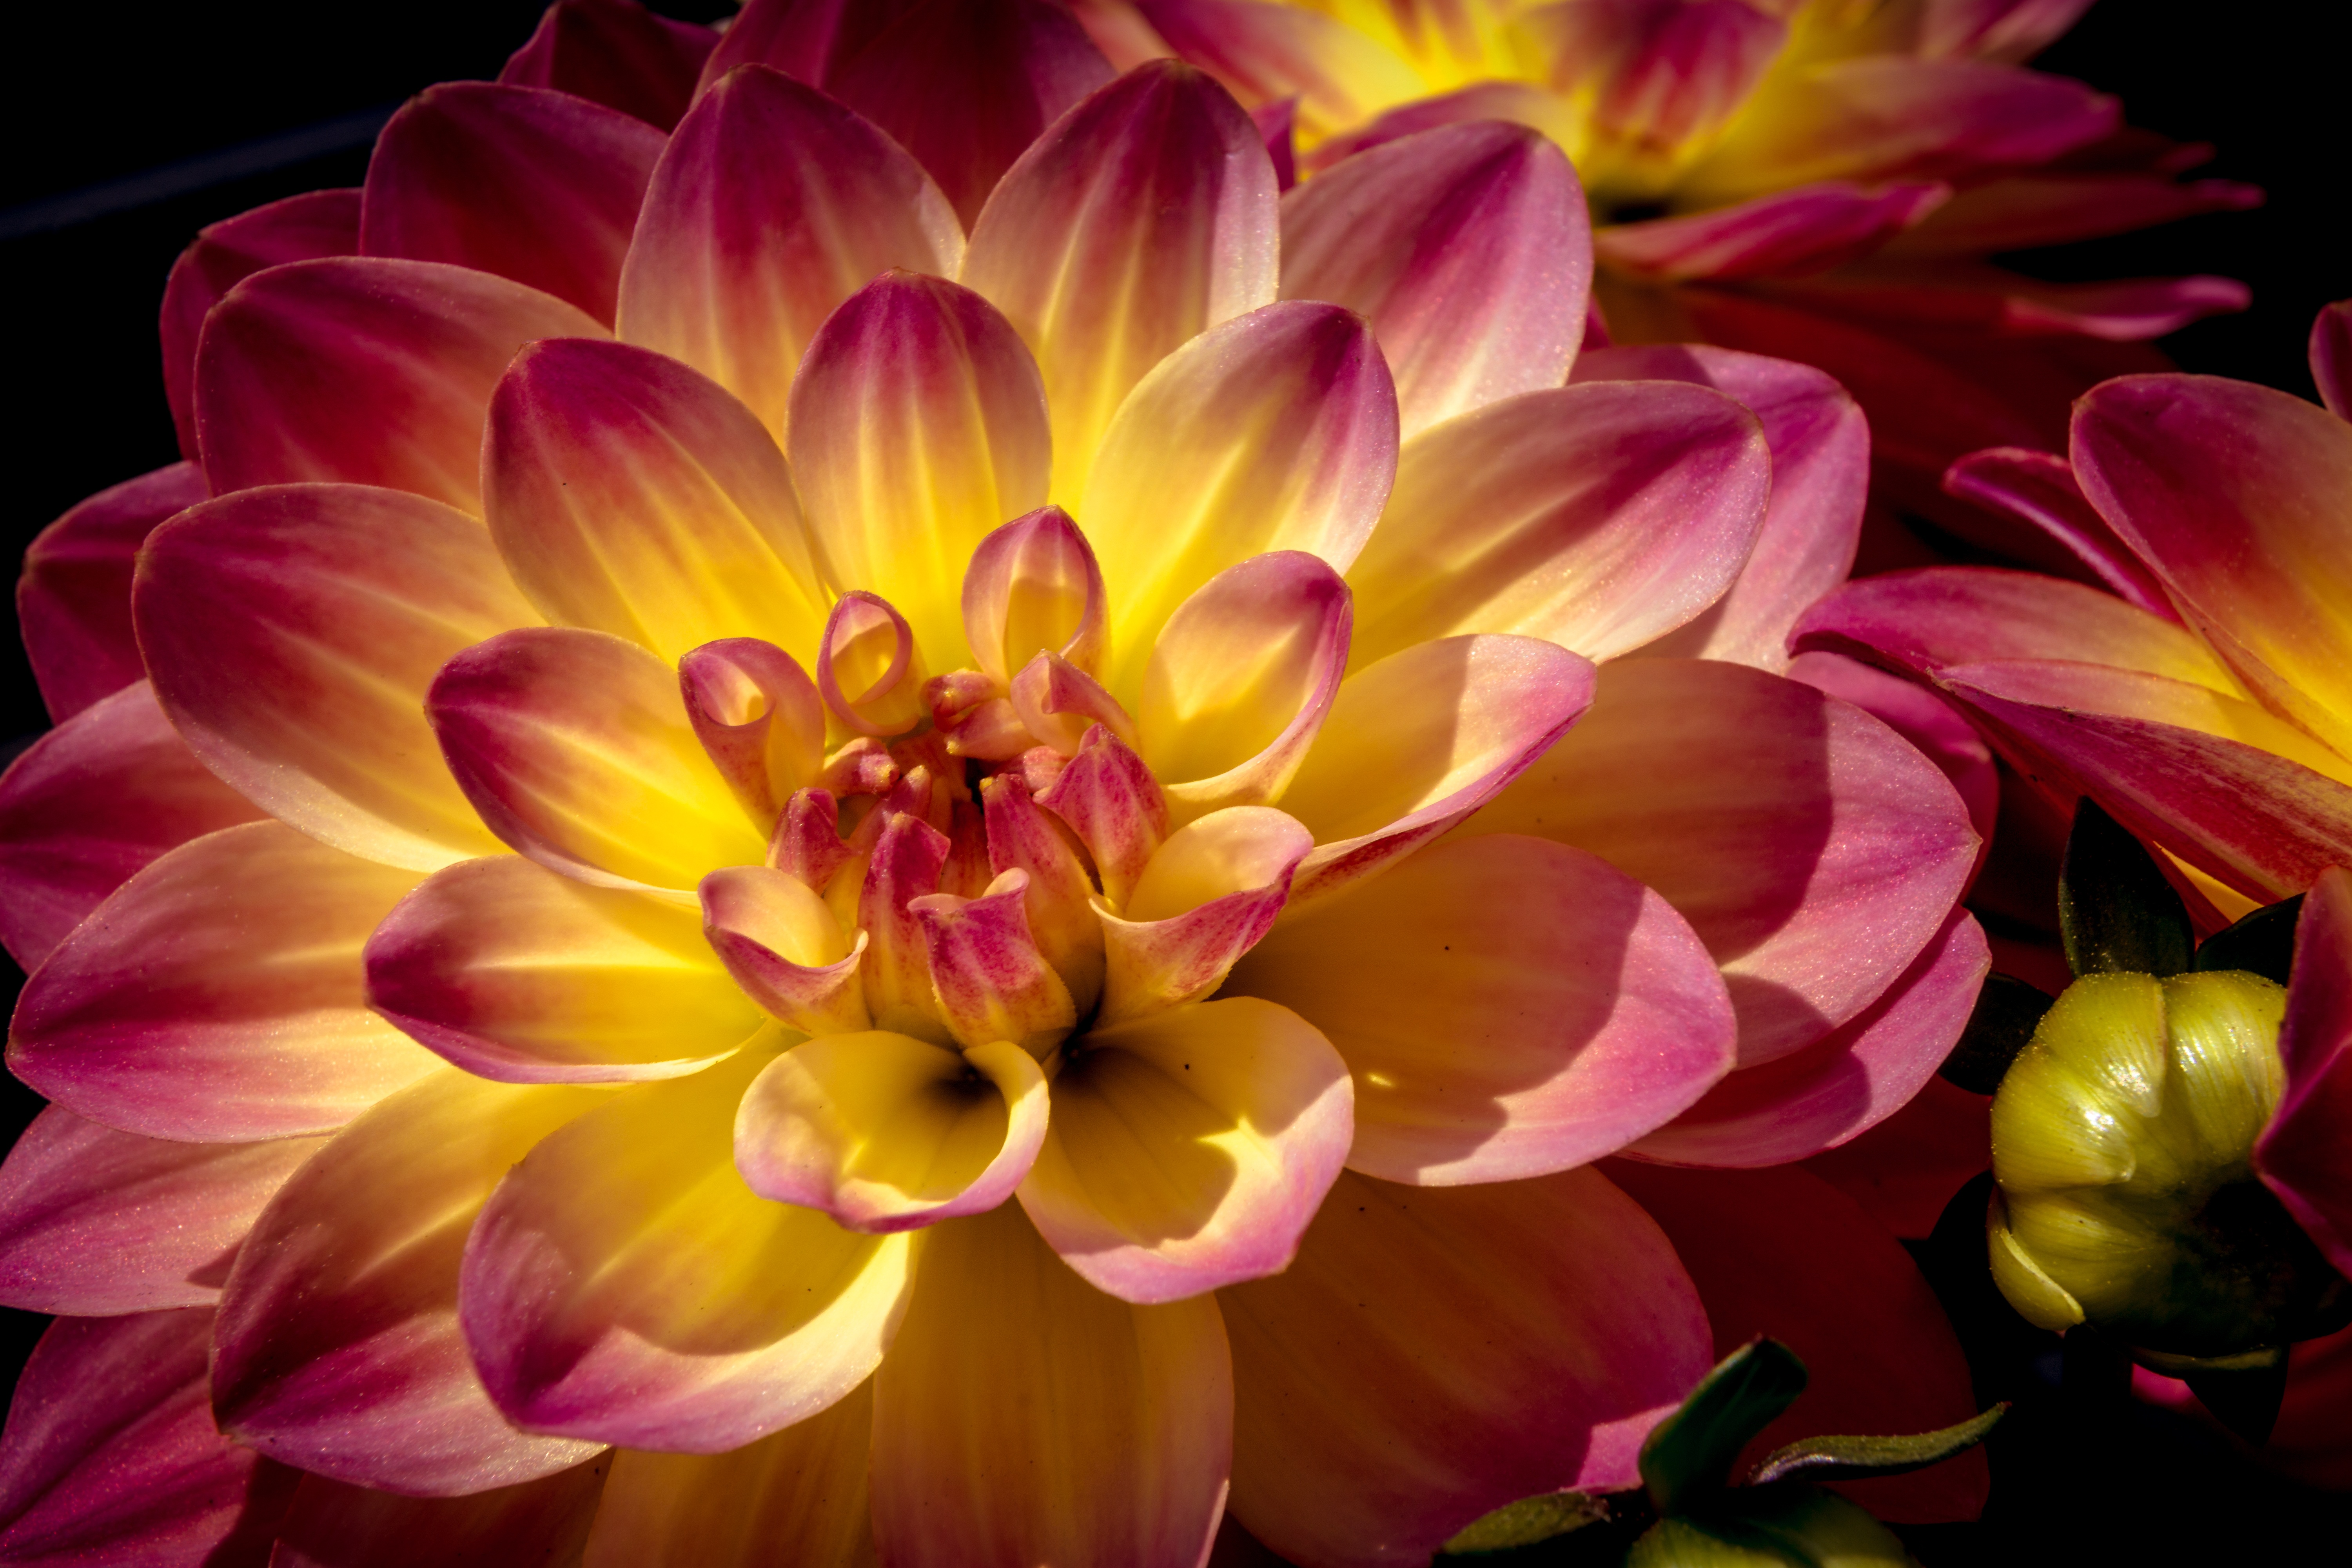
nature, blossom, plant, flower, petal, bloom, balcony, yellow, flora, dahlia, macro photography, flowering plant, daisy family, land plant, chrysanths